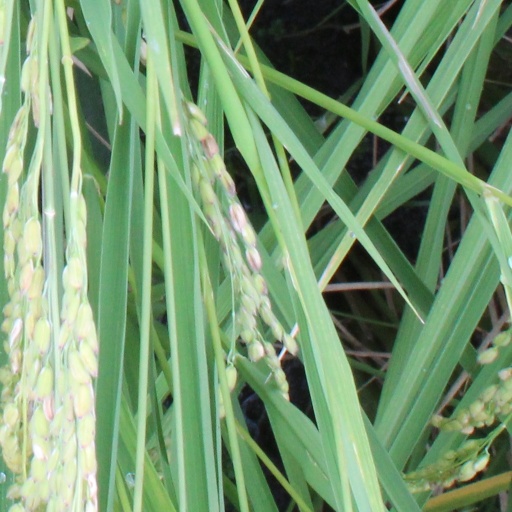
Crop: rice